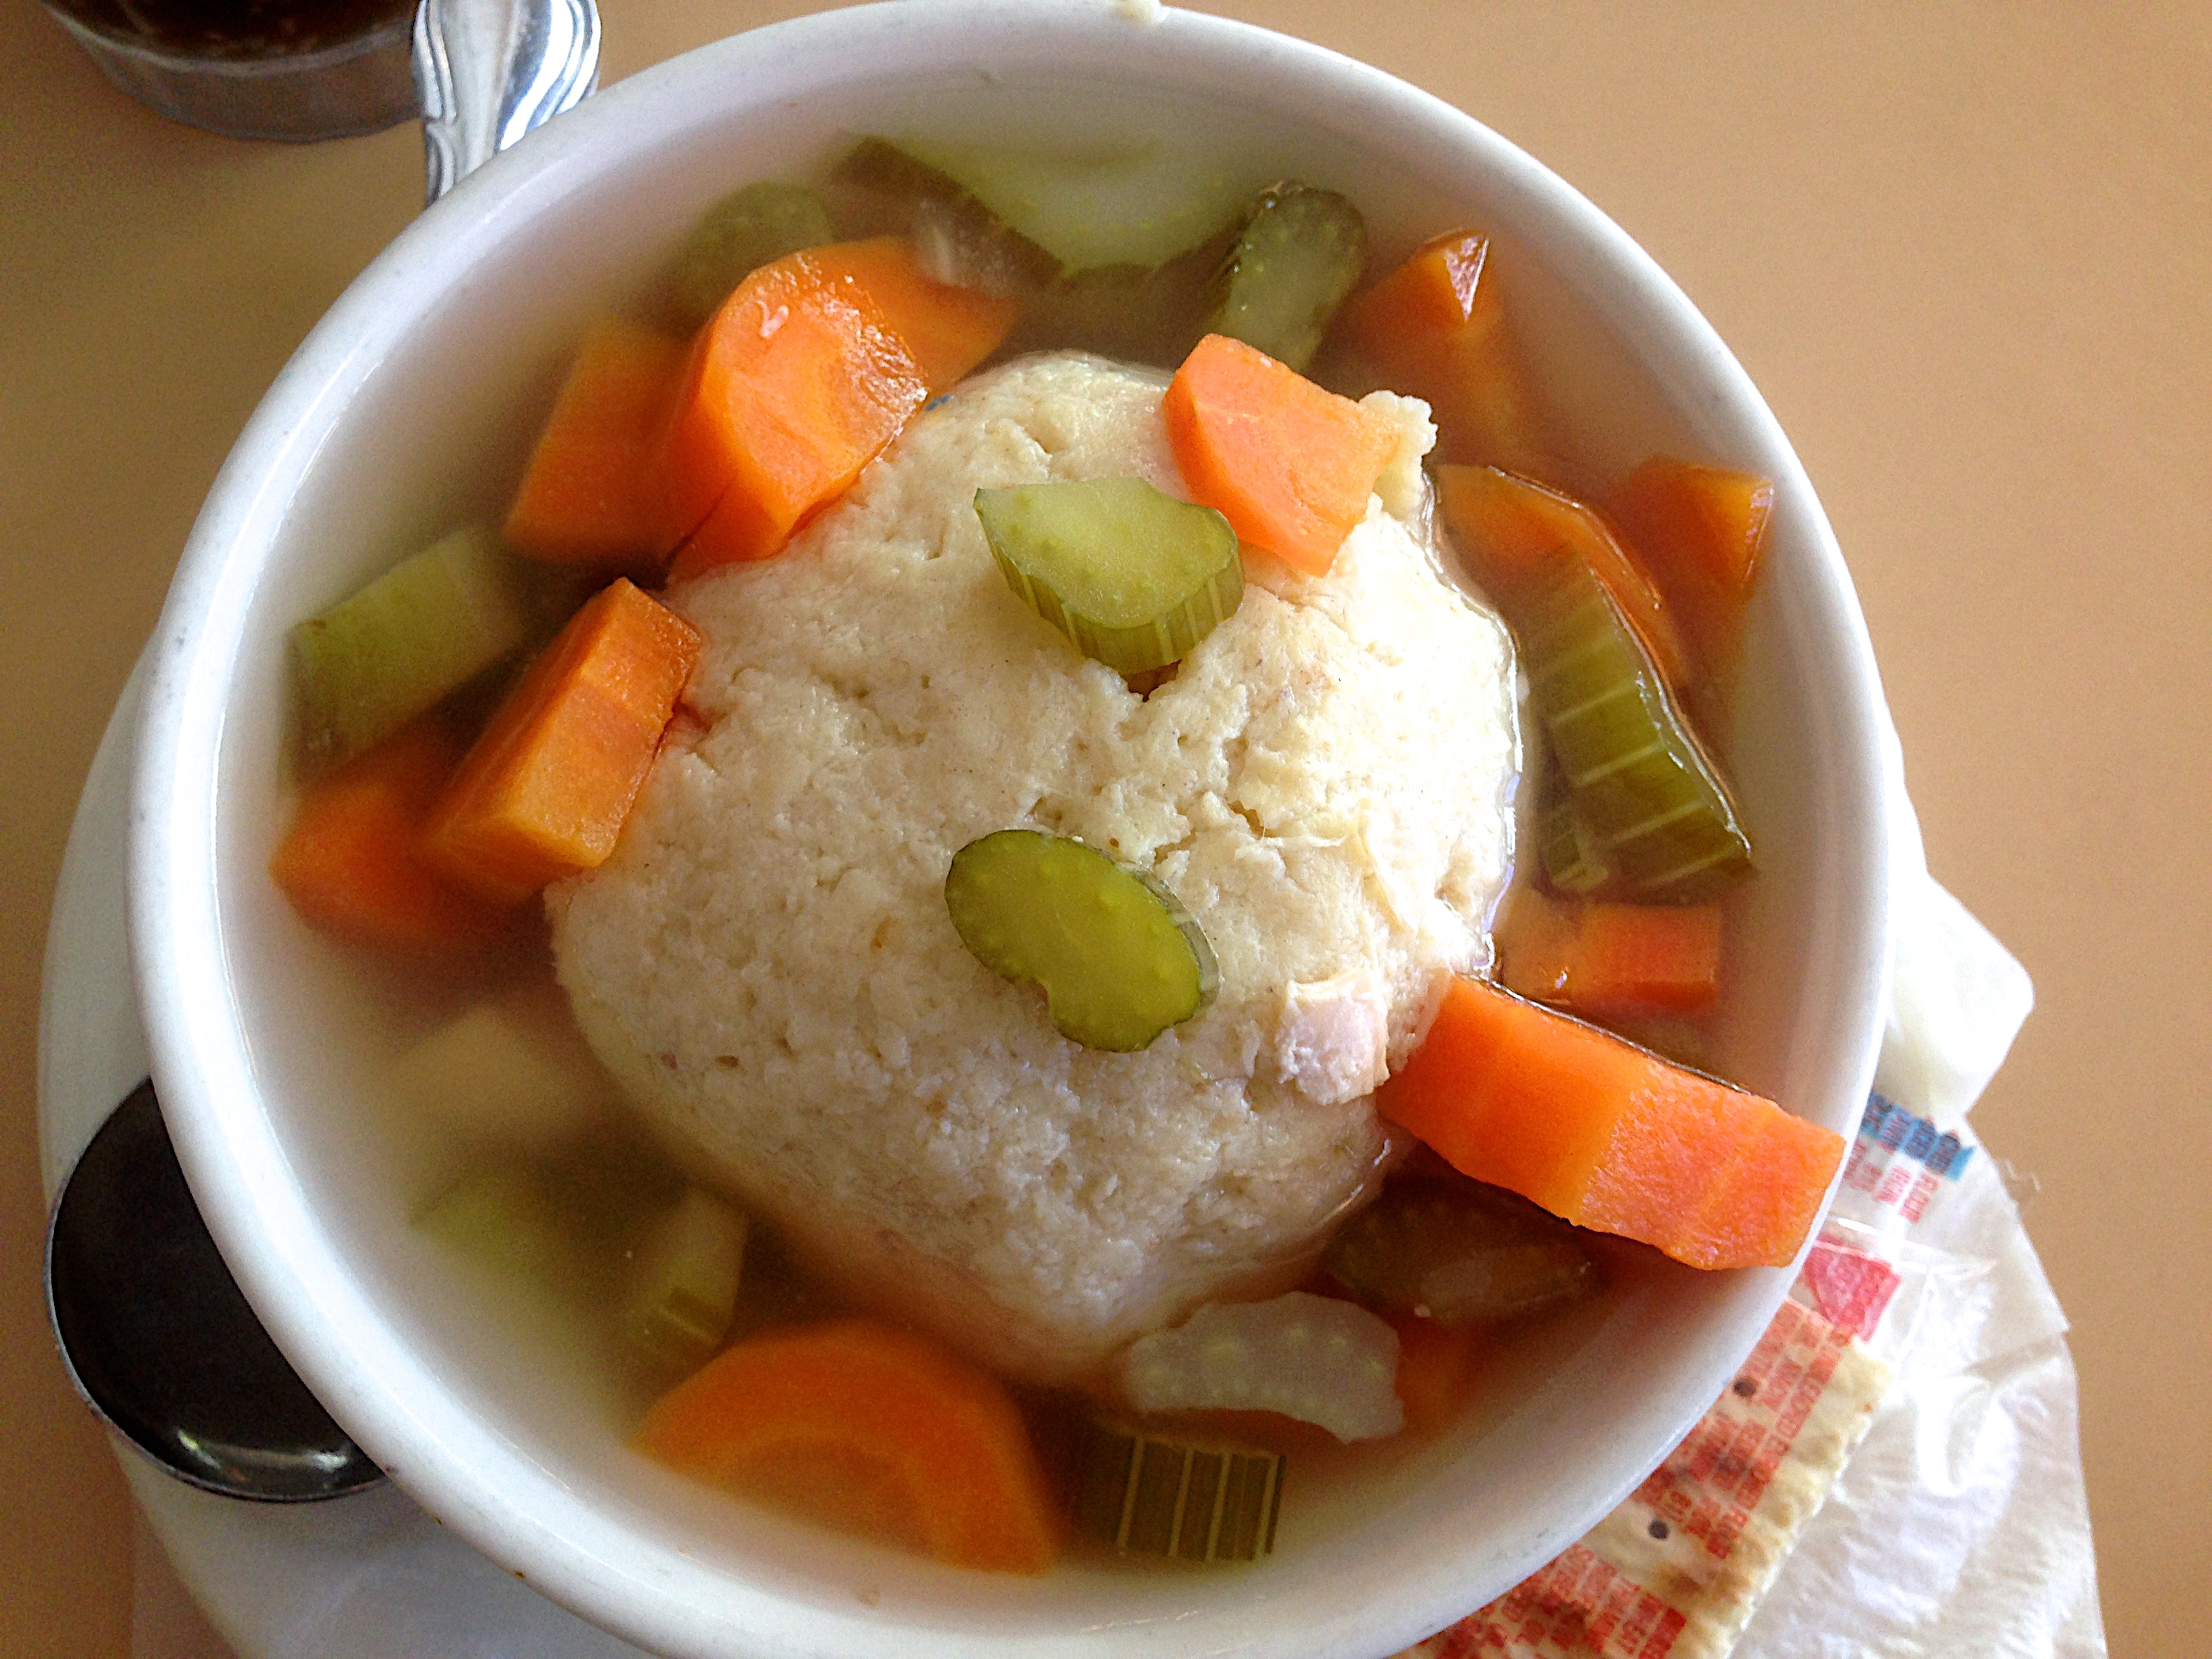
dish, meal, food, produce, breakfast, meat, lunch, cuisine, asian food, vegetarian food, curry